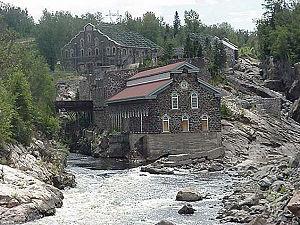
Chicoutimi (La Pulperie)
Une pulperie est une usine de fabrication de pâte à papier à partir de bois. Le terme s'applique principalement aux usines construites au début du XXᵉ siècle au Québec dont la principale caractéristique est d'être installé sur un cours d'eau.
Le patrimoine industriel du Québec est l'ensemble des biens qui font partie de l'histoire des industries, des entreprises et du monde du travail du Québec et de ses régions.